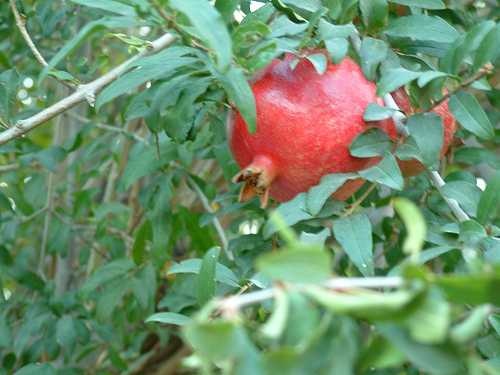
Label: Pomegranate